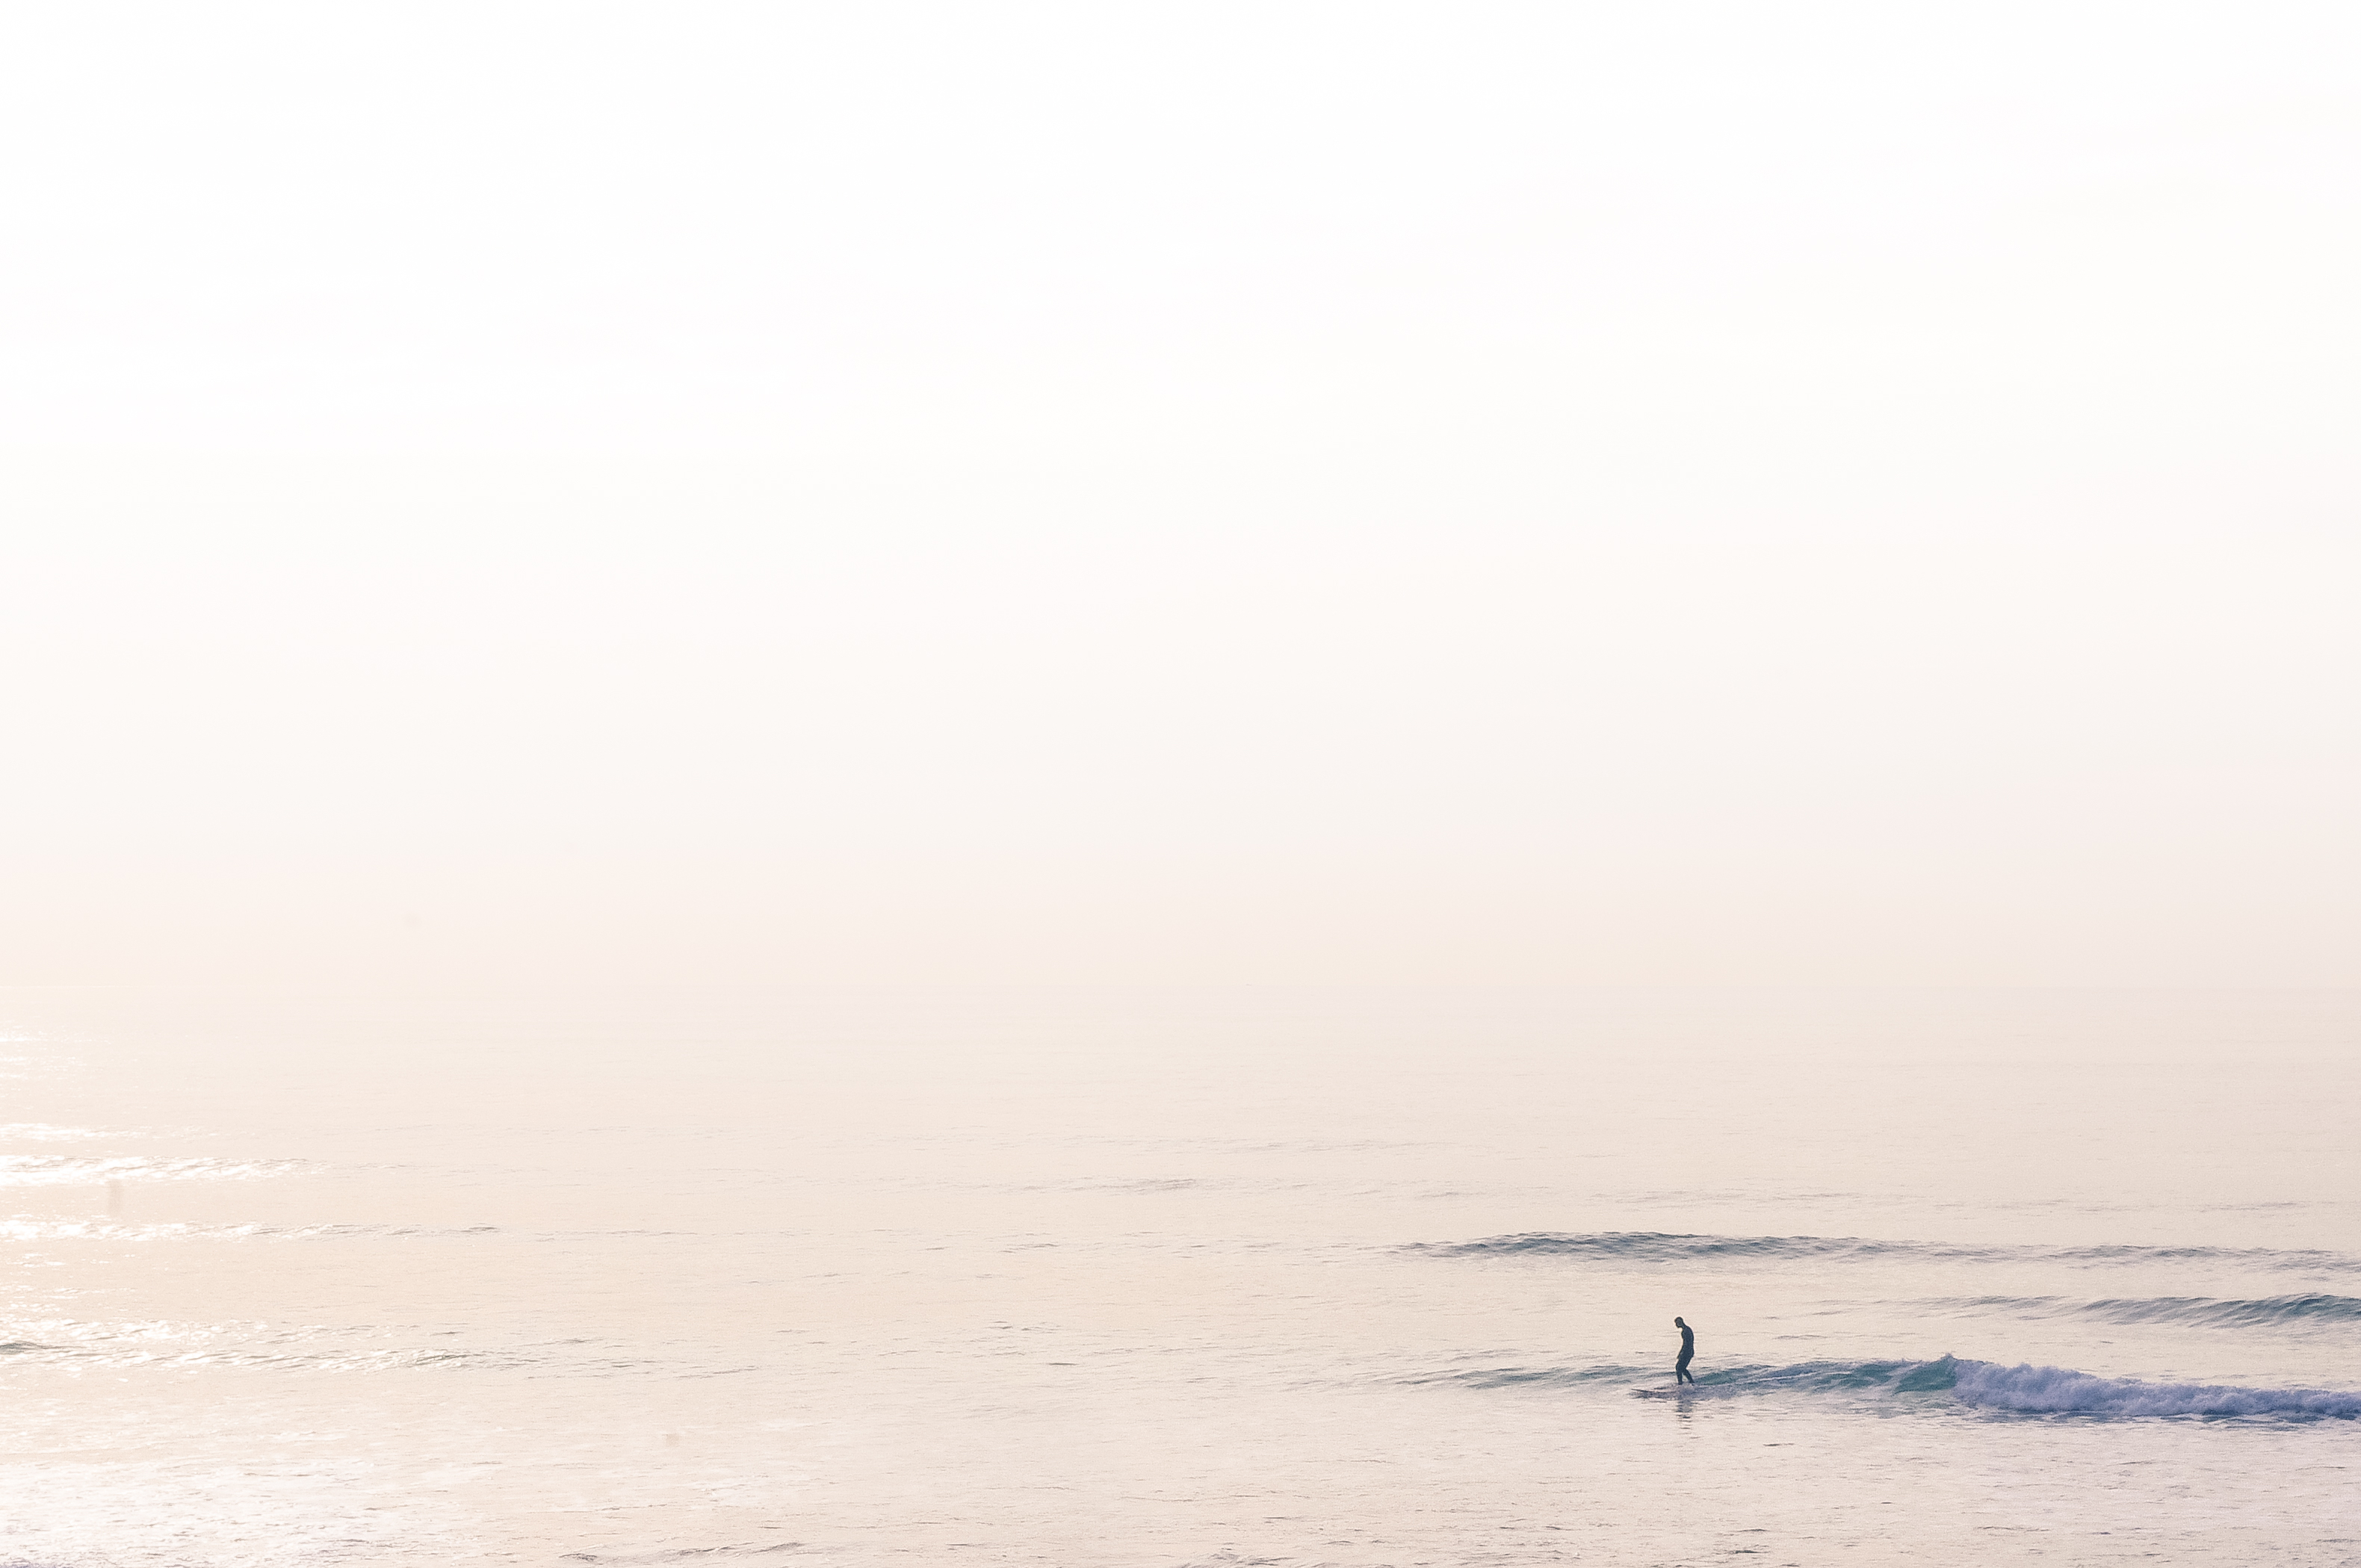
beach, sea, coast, sand, ocean, horizon, fog, morning, shore, wave, atmospheric phenomenon, wind wave